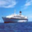
Label: ship